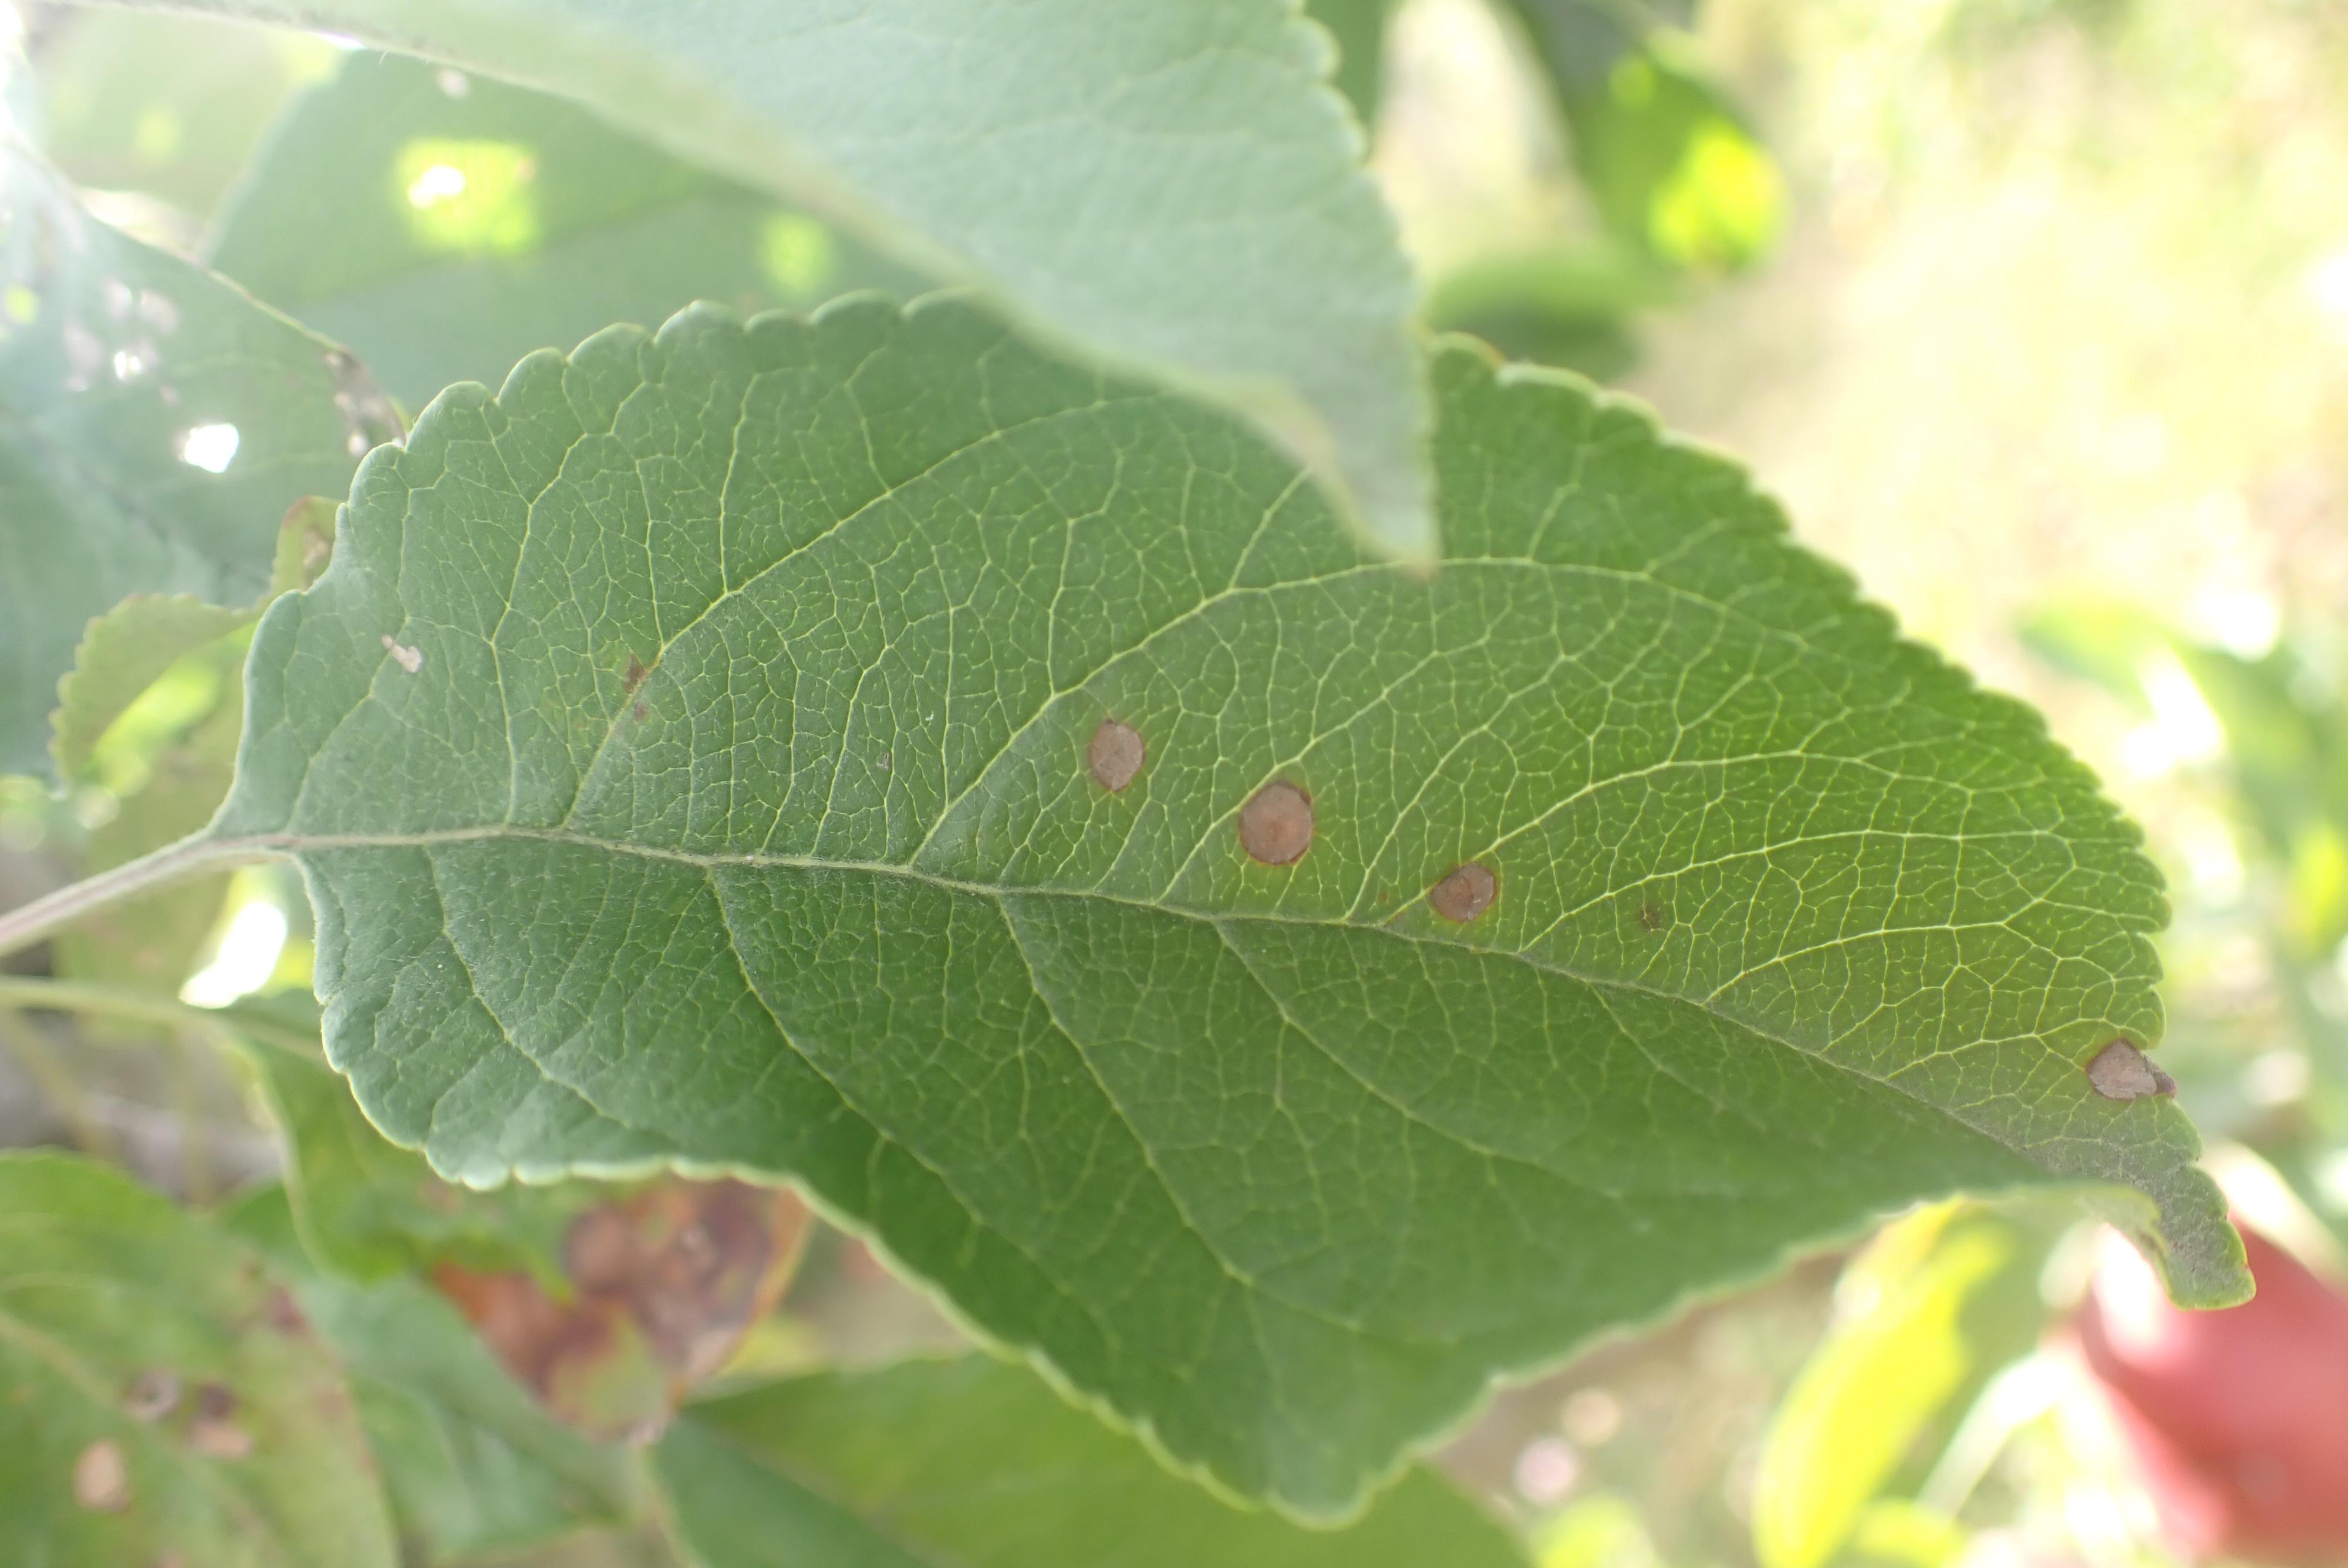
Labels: scab, frog_eye_leaf_spot